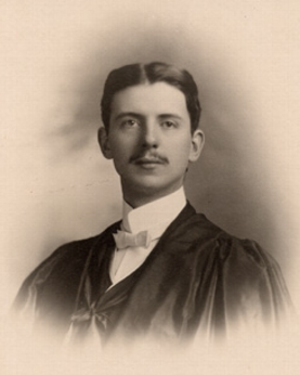
Le Conseil législatif du Québec était la chambre haute du Parlement du Québec. Il a existé de 1867 à 1968 et ne fut jamais remplacé.
Hector Laferté, né le 8 novembre 1885 à Saint-Germain-de-Grantham et mort le 13 septembre 1971 à Québec, est un homme politique québécois. Il fut l'avant-dernier orateur du Conseil législatif du Québec.
Drummond est une ancienne circonscription électorale provinciale québécoise situé dans la région du Centre-du-Québec. Elle a existé de 1829 à 1867 en tant que district électoral du Bas-Canada puis du Canada-Uni, et de 1867 à 2012 comme circonscription électorale provinciale du Québec.